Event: Nepal Earthquake
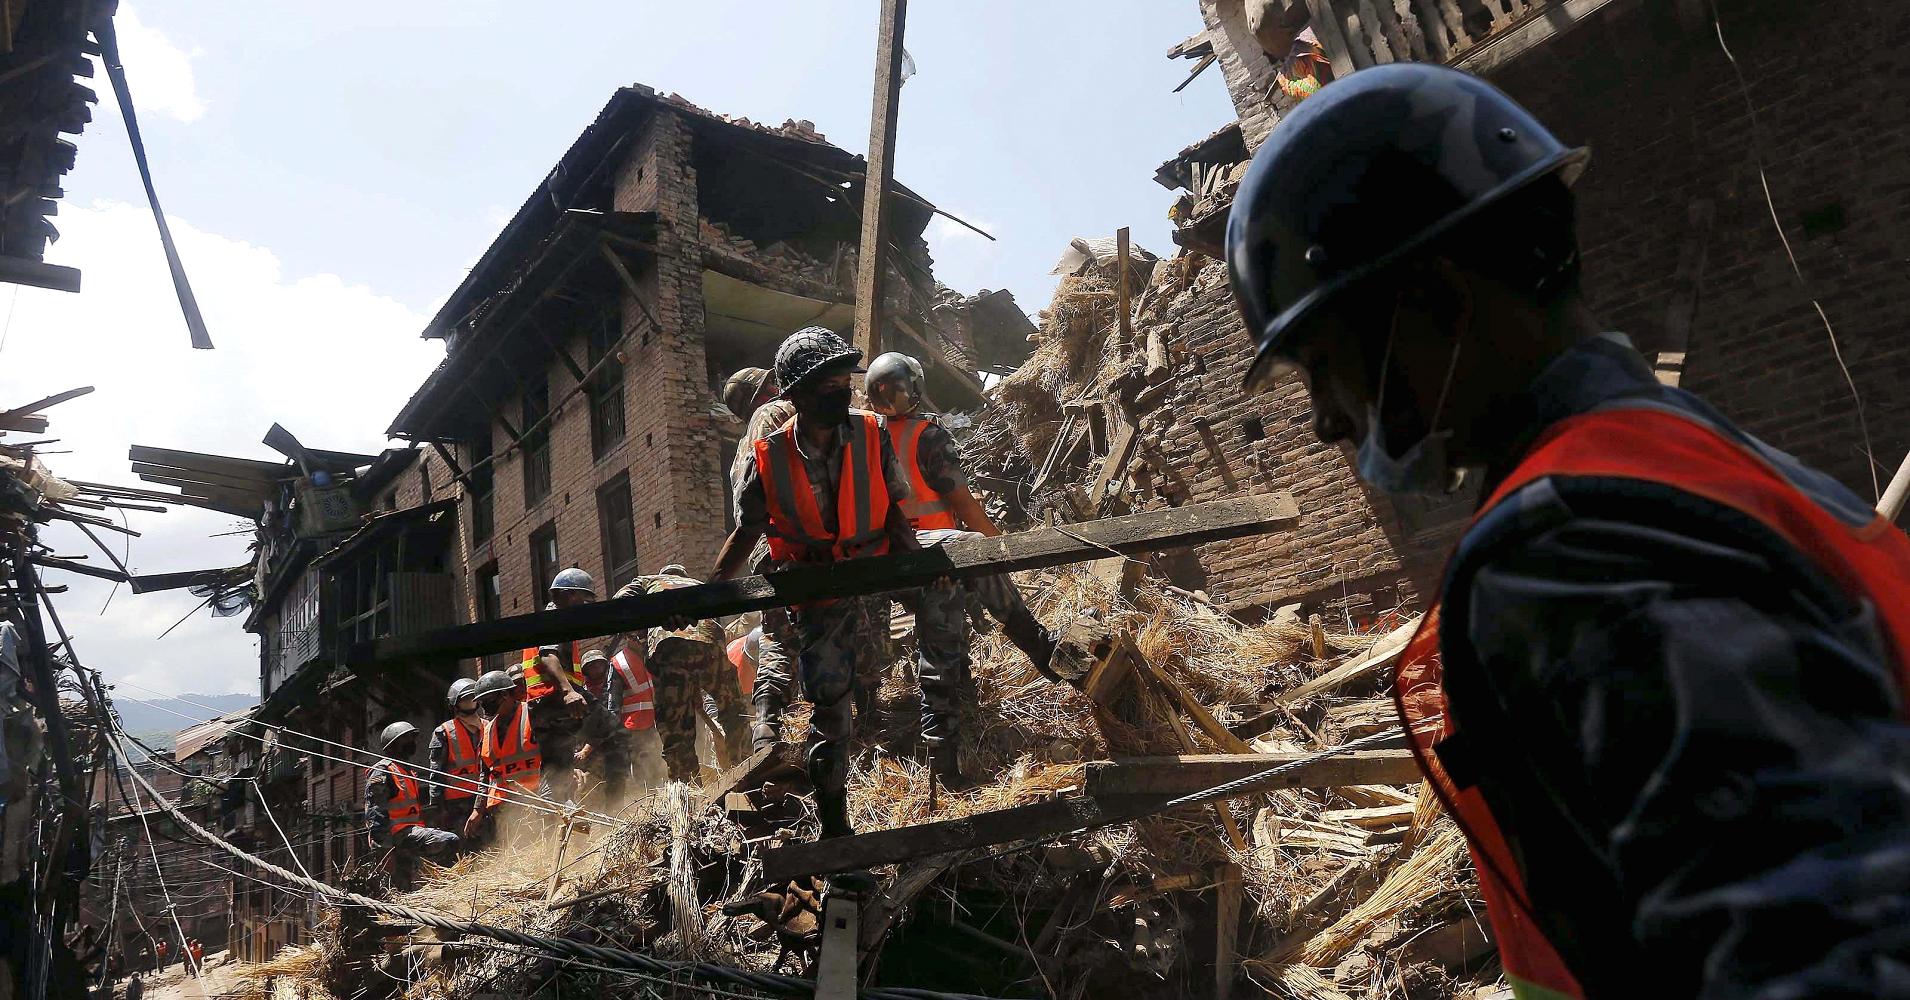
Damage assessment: damage